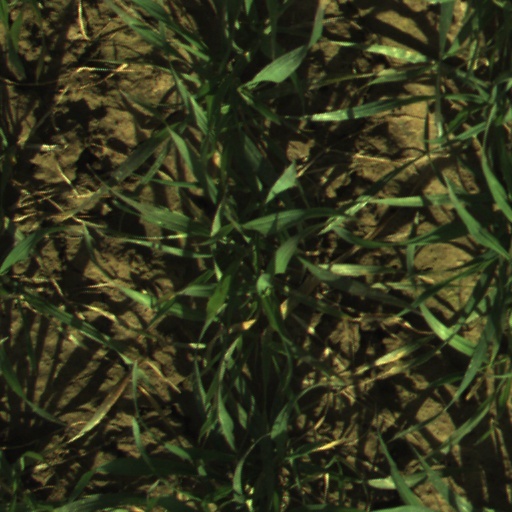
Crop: wheat